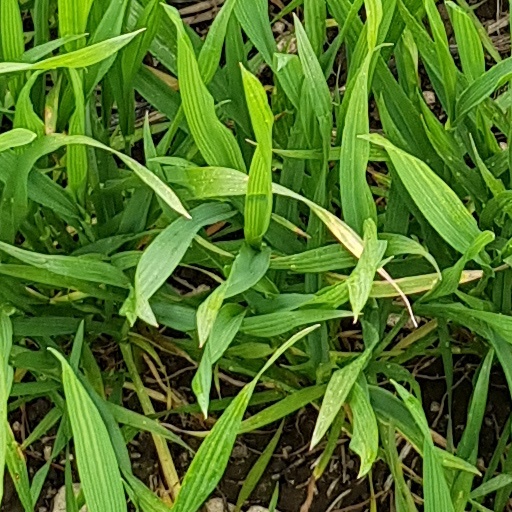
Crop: wheat